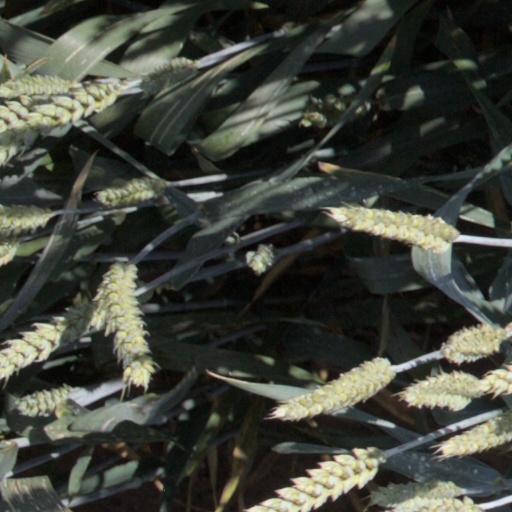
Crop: wheat